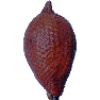
Label: salak